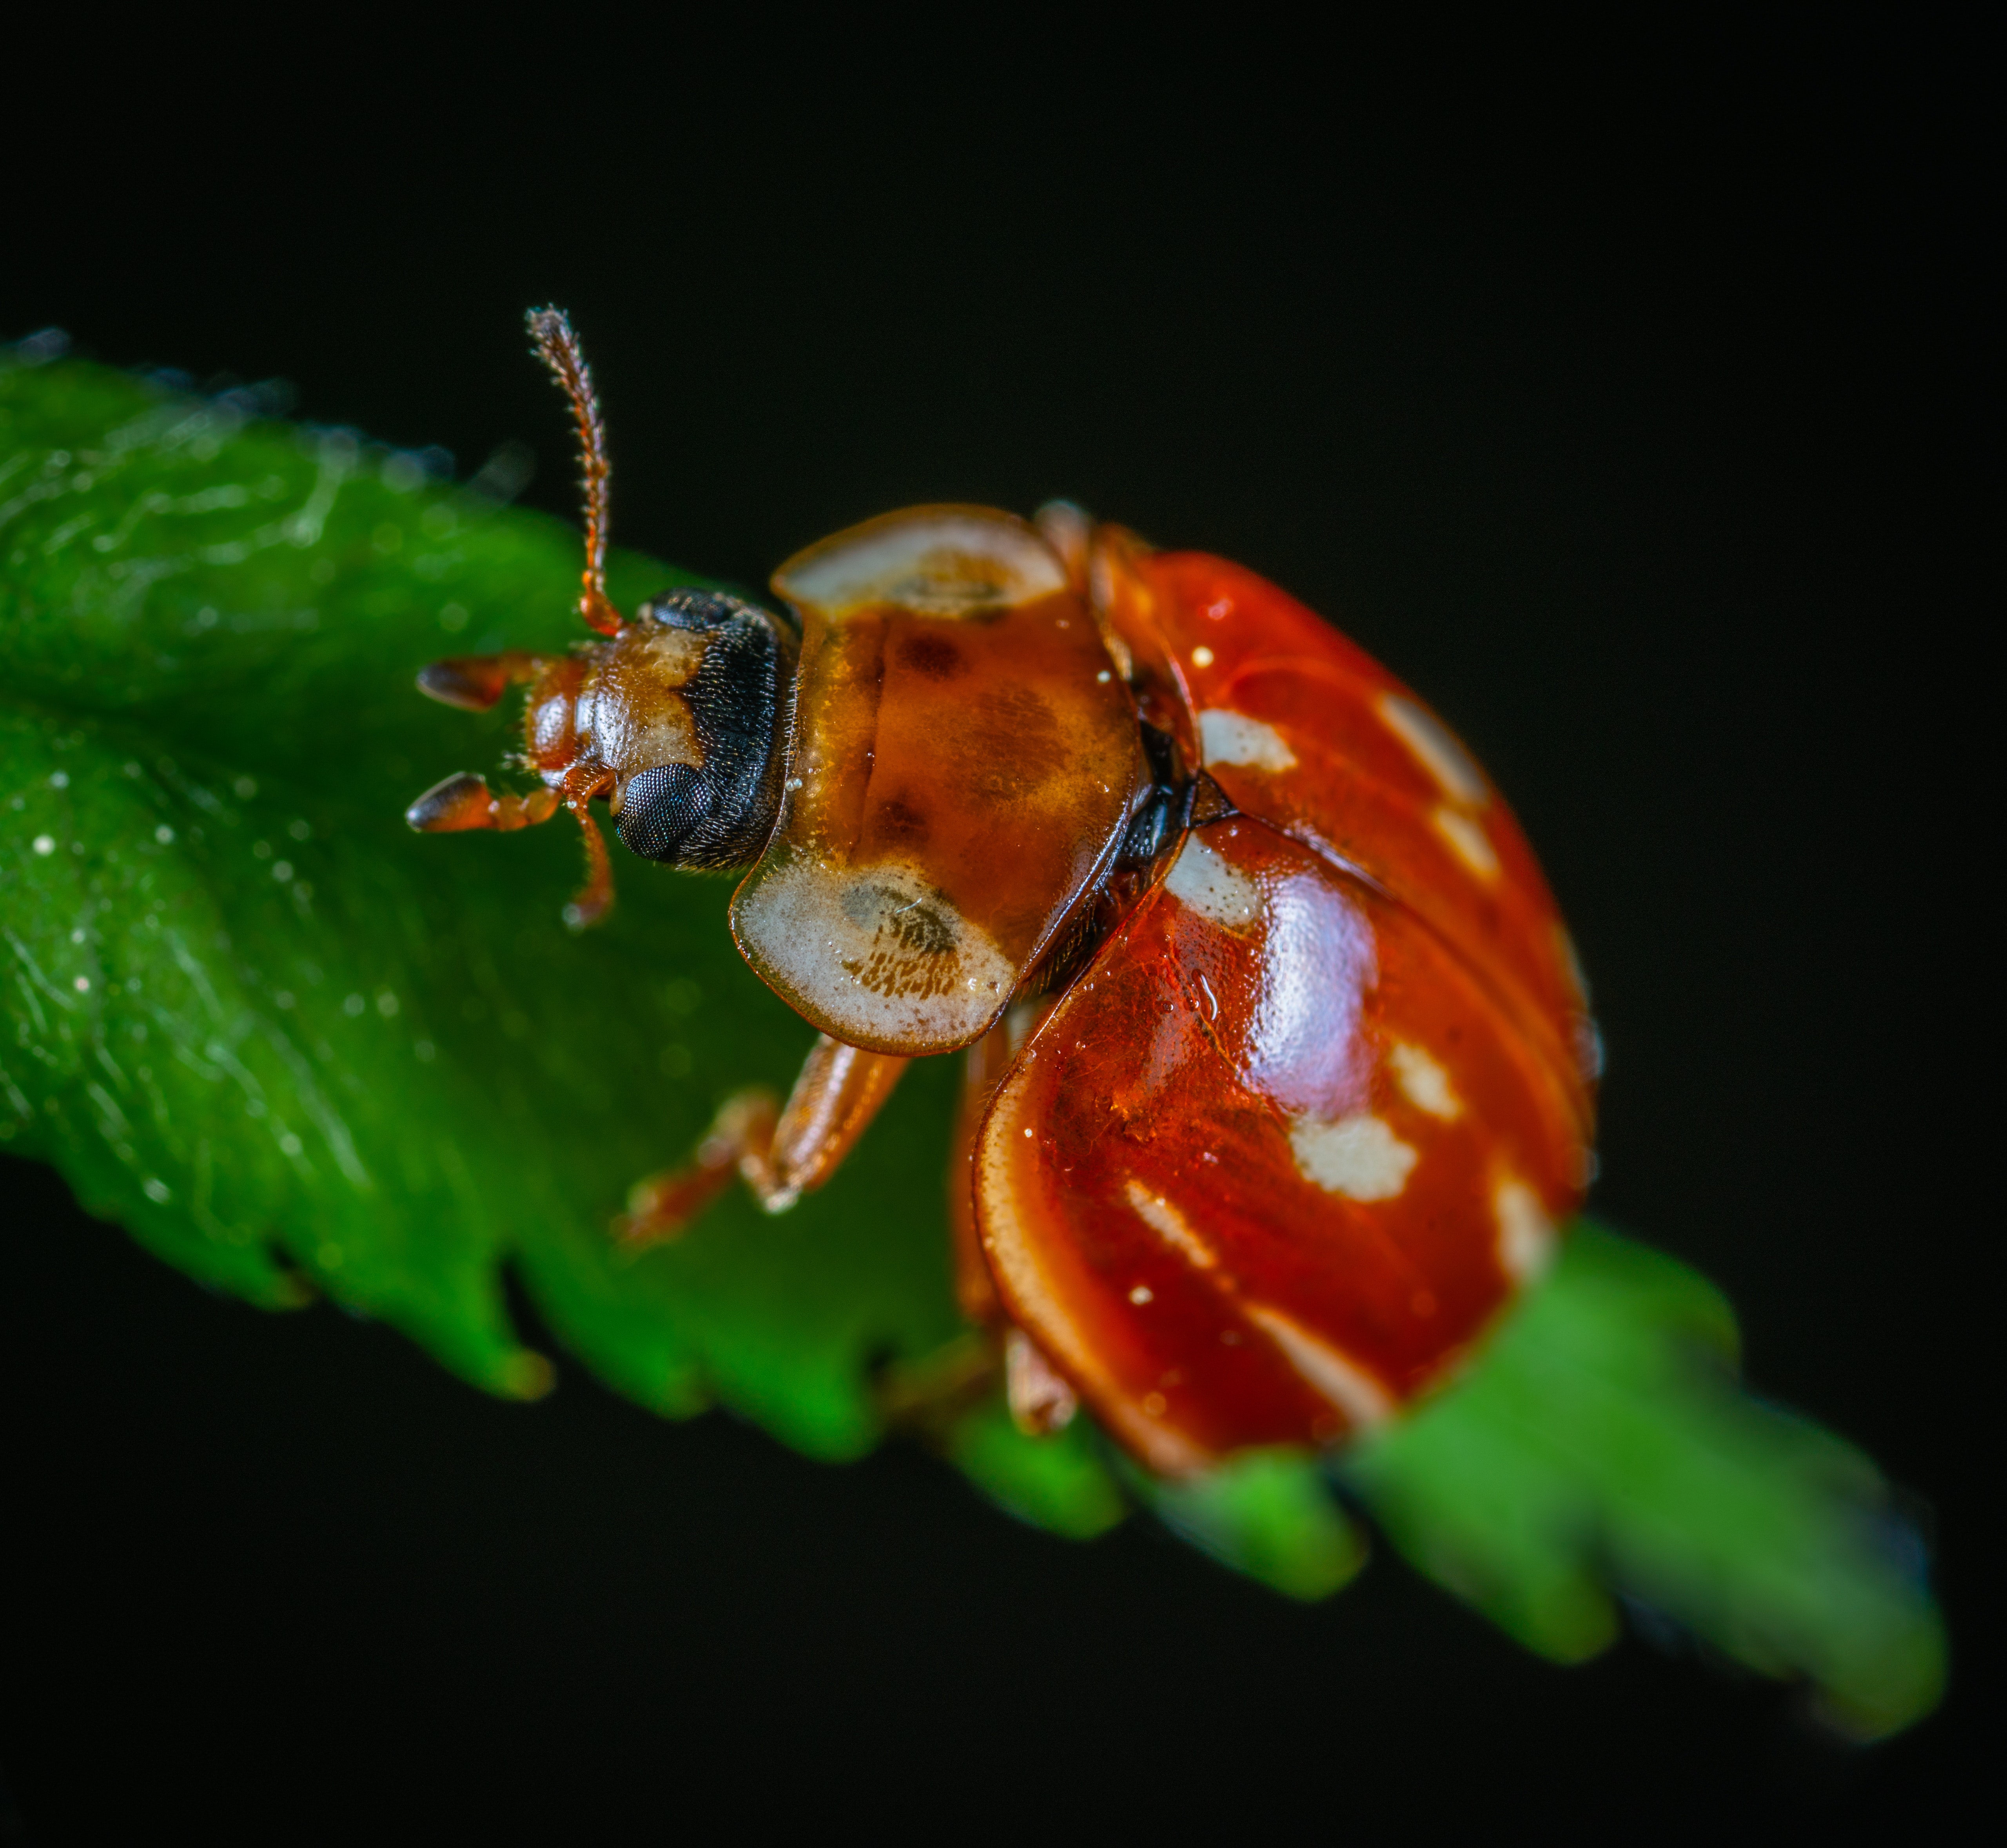
insect, macro photography, invertebrate, pest, beetle, close up, leaf beetle, Drosophila melanogaster, arthropod, organism, parasite, photography